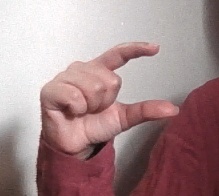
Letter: dal